Tarabuco

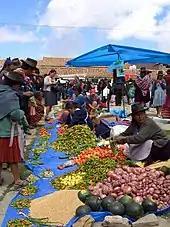
Fresh products at the market in Tarabuco

Each Sunday, a colourful and vibrant open-air market attracts locals and tourists alike. Many people wear traditional Yampara costumes, which not only preserve their identity but also advertise their location of origin within the area to others within the Tarabuco area.